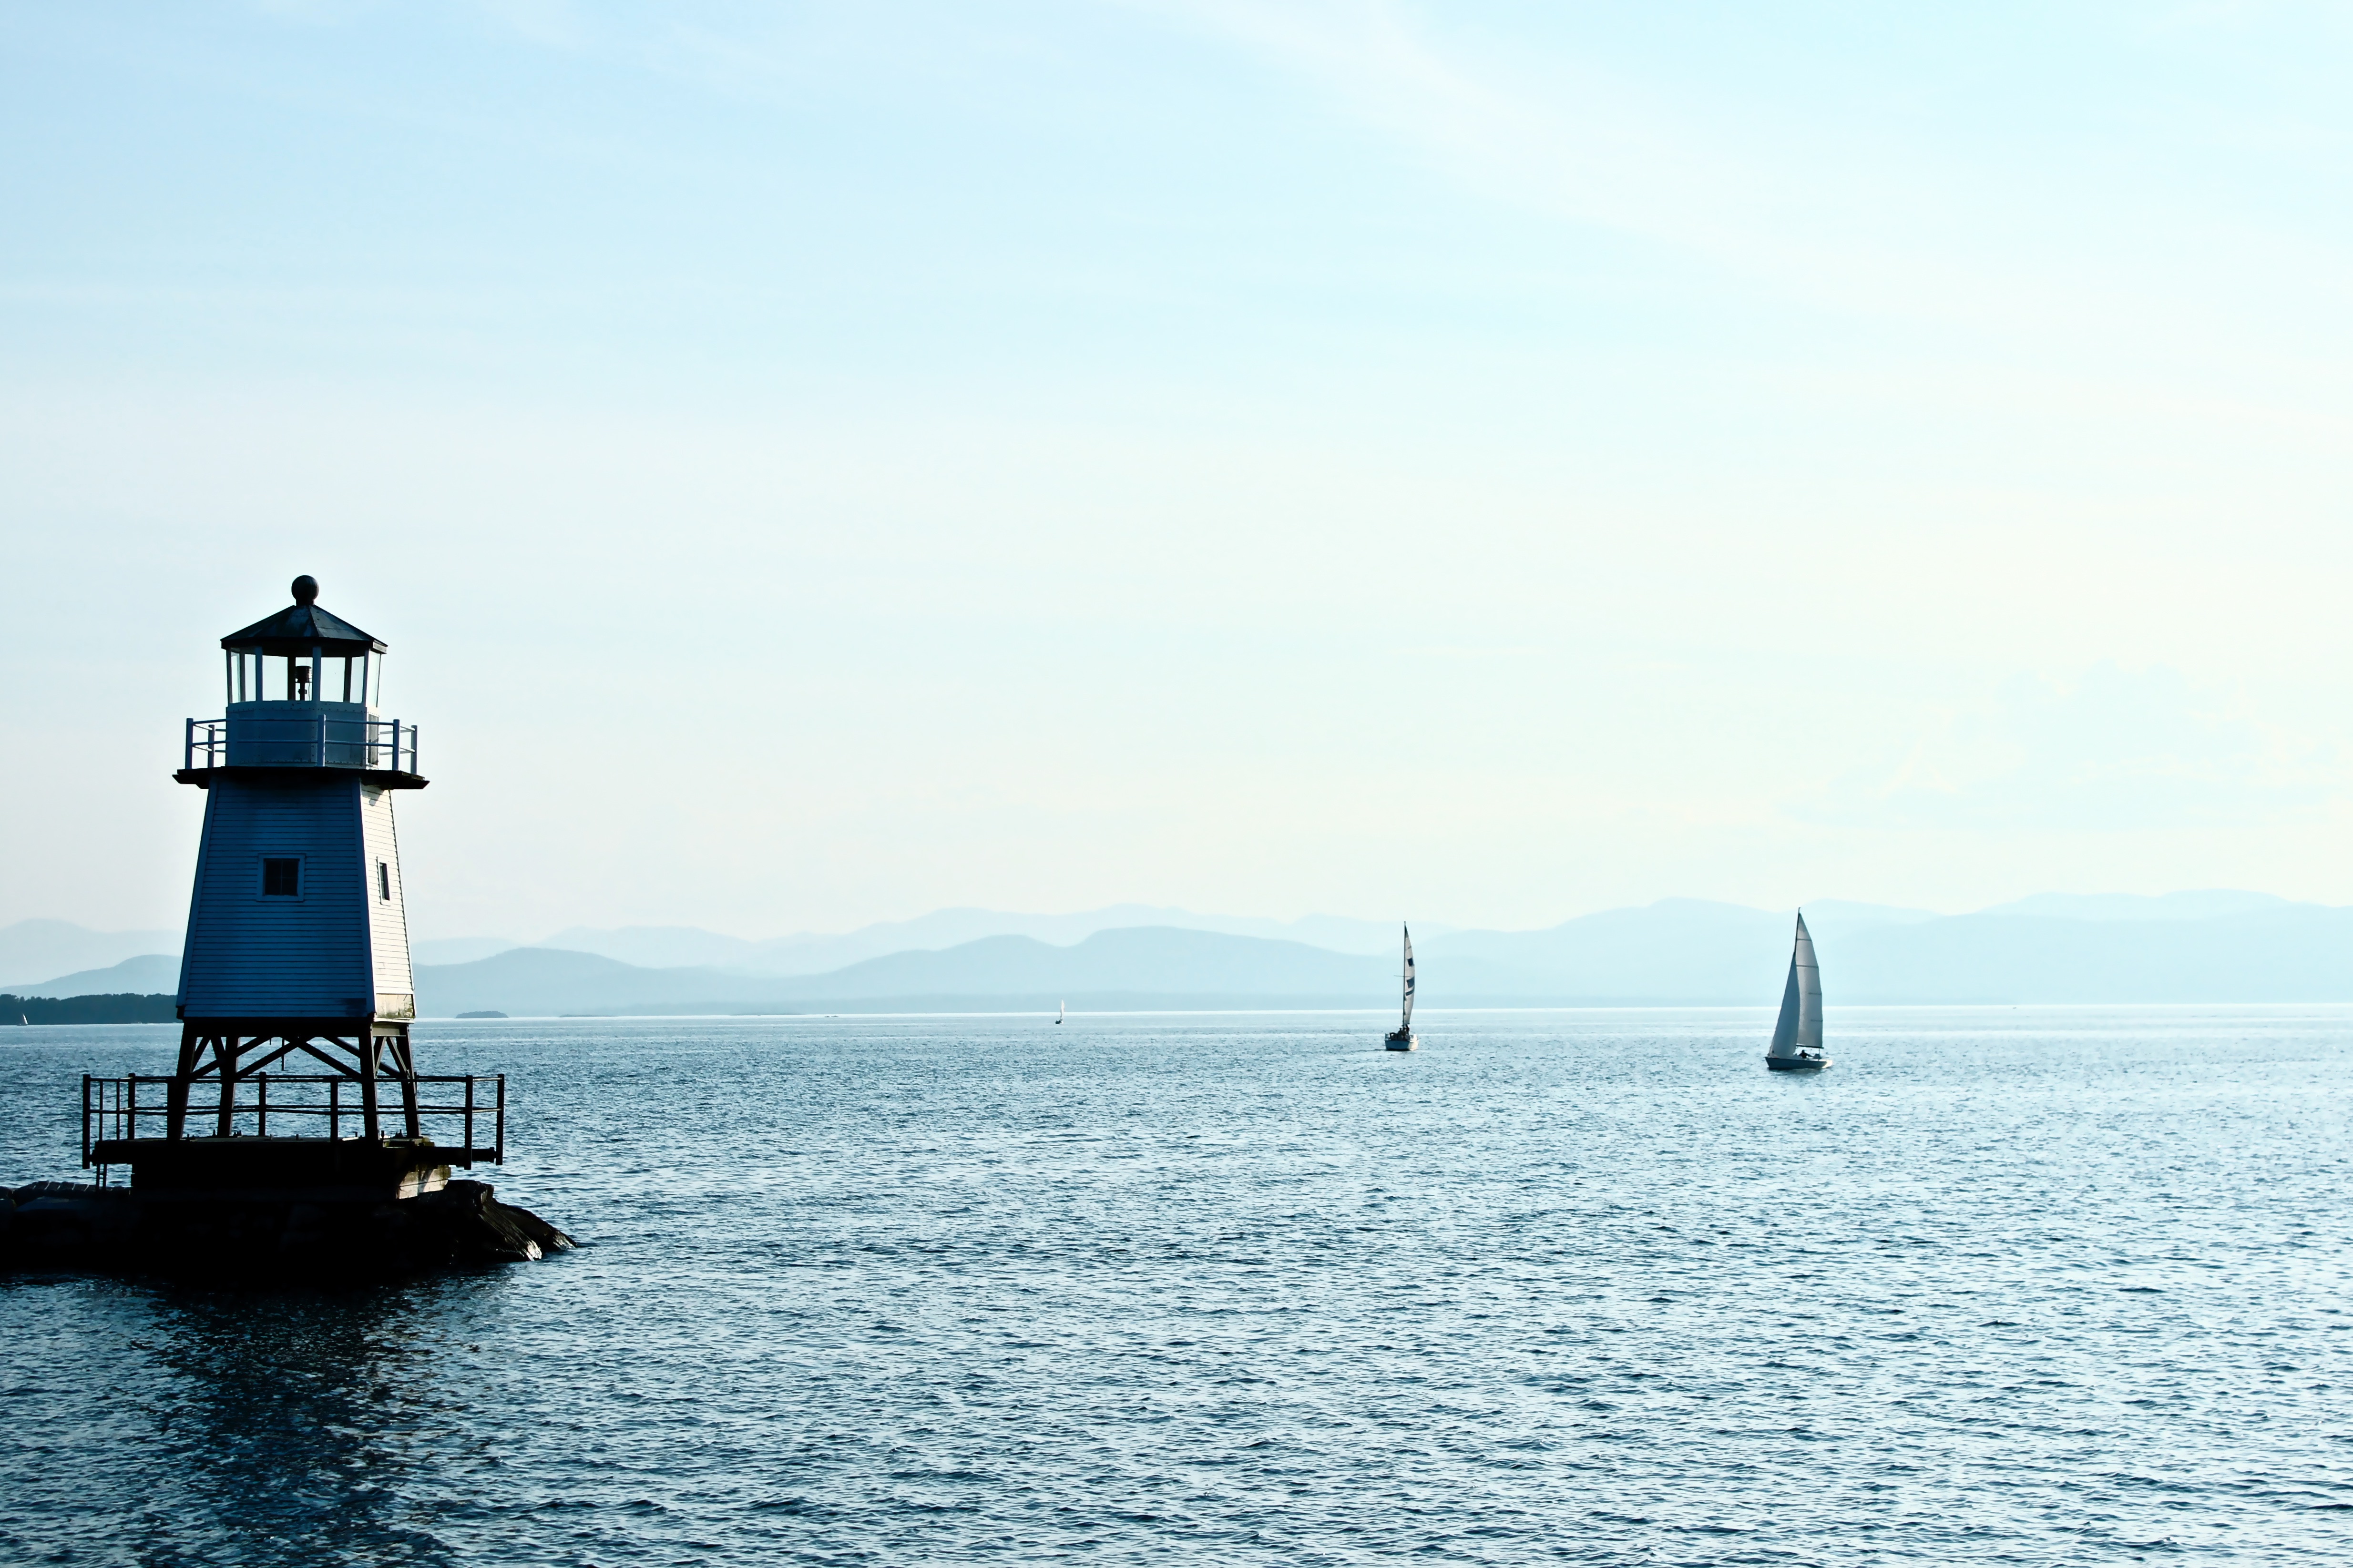
sea, coast, ocean, horizon, lighthouse, vehicle, tower, bay